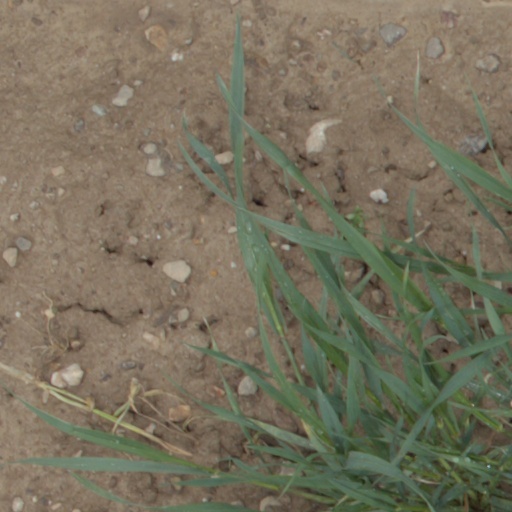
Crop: wheat